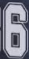
Number: 6